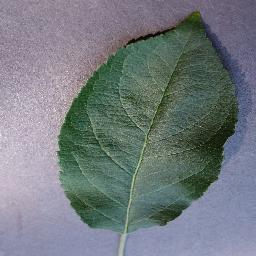
Label: Apple___healthy